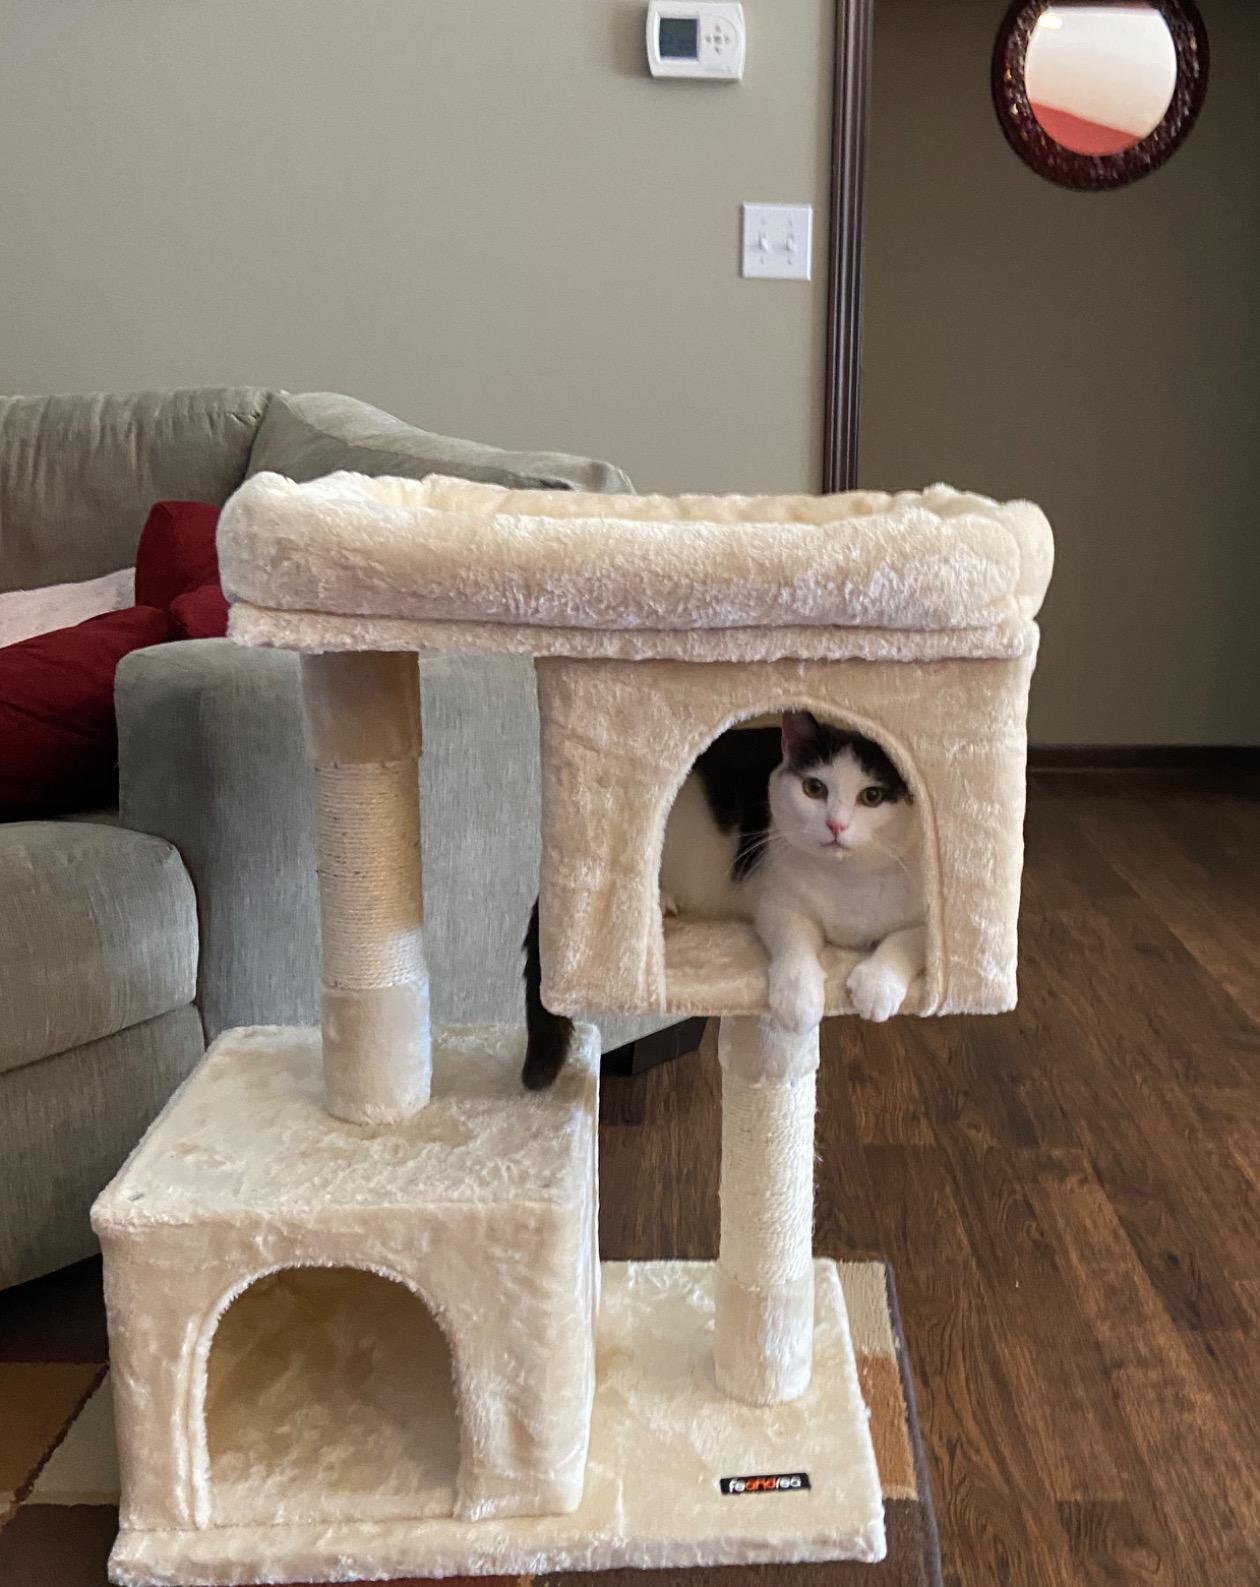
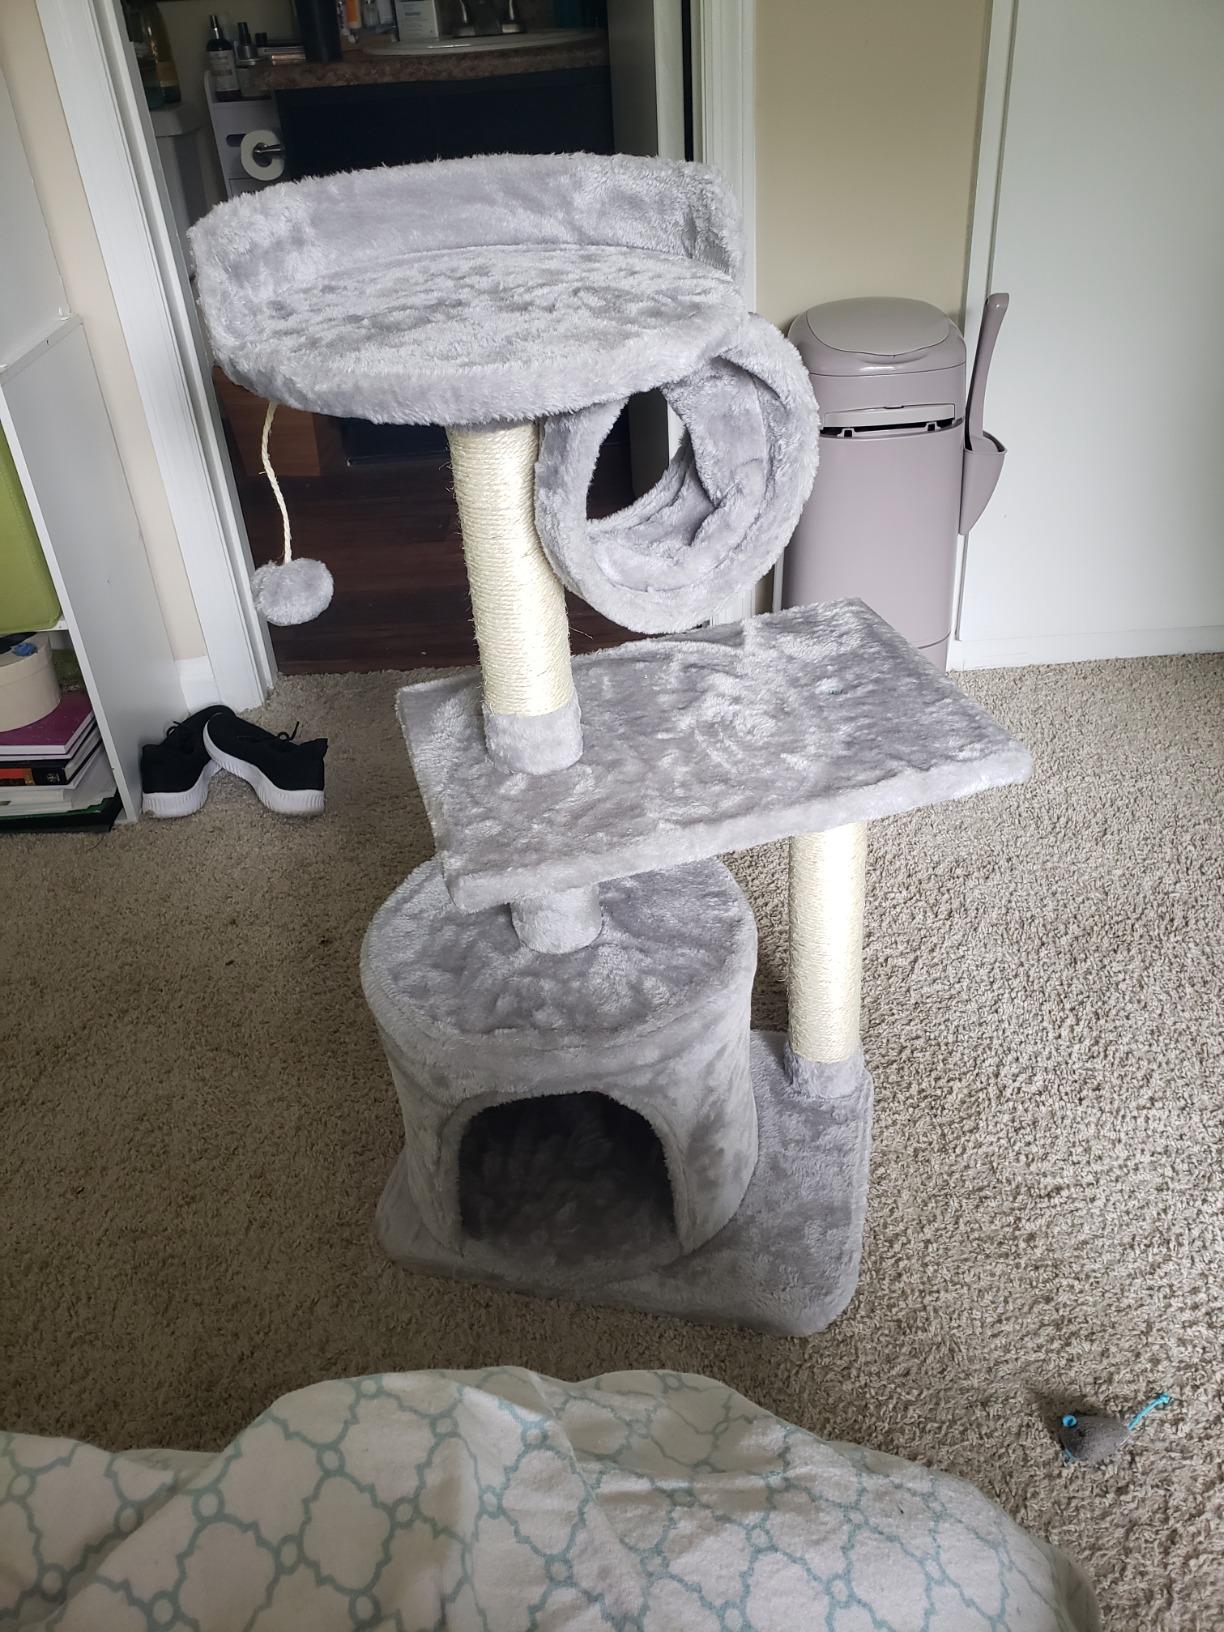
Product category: items_cat tree
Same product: no